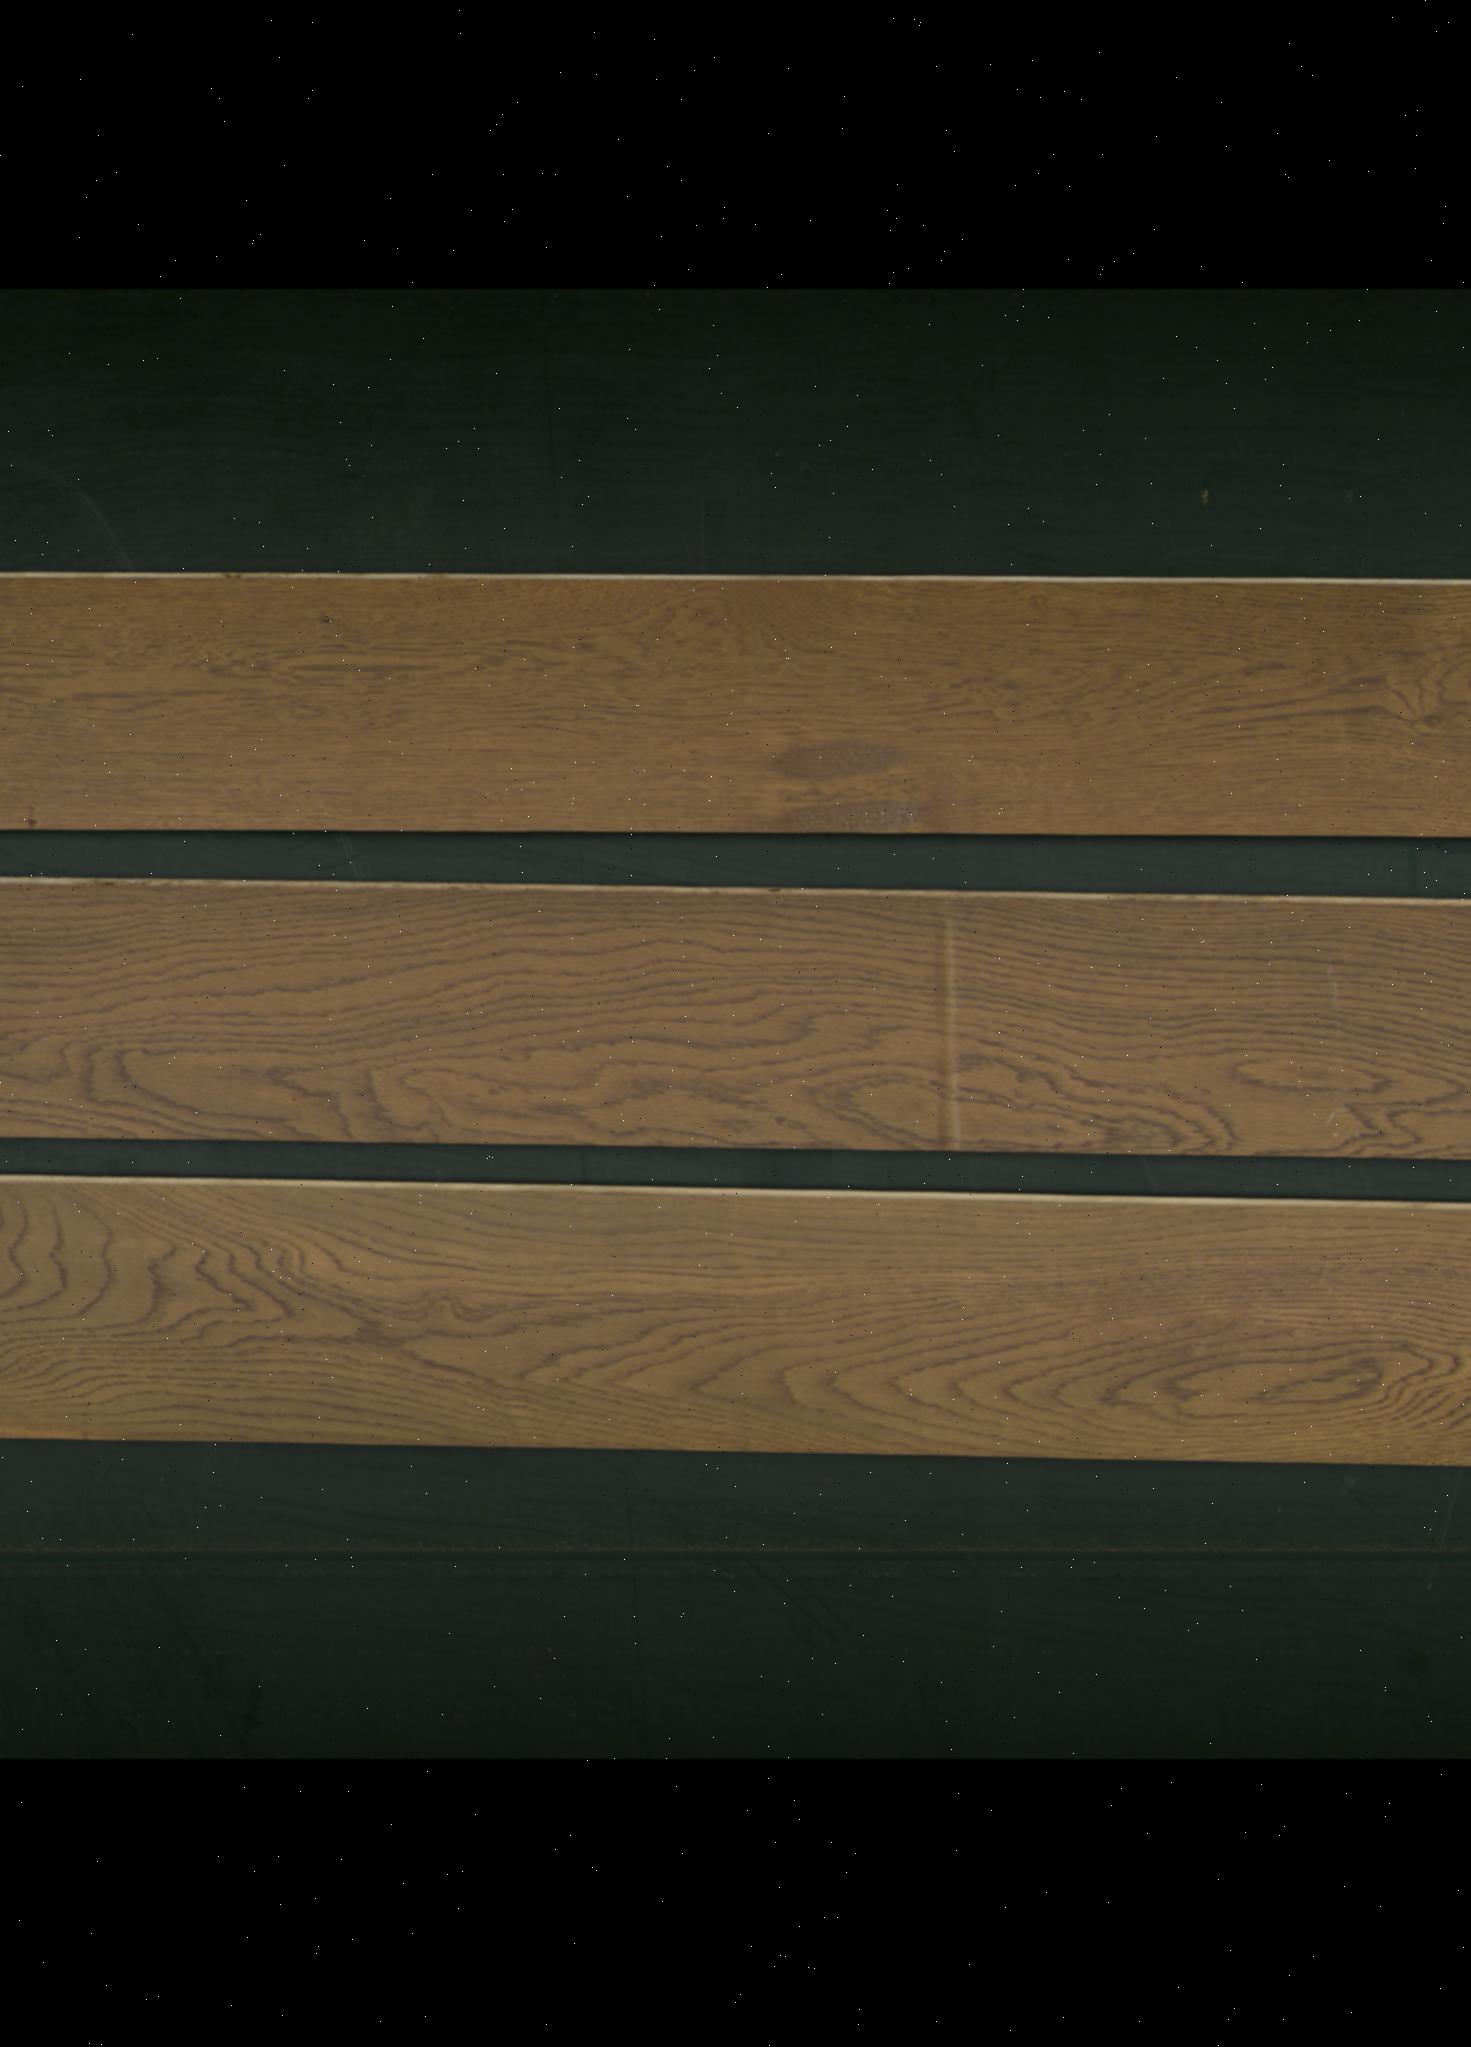
Label: mixers